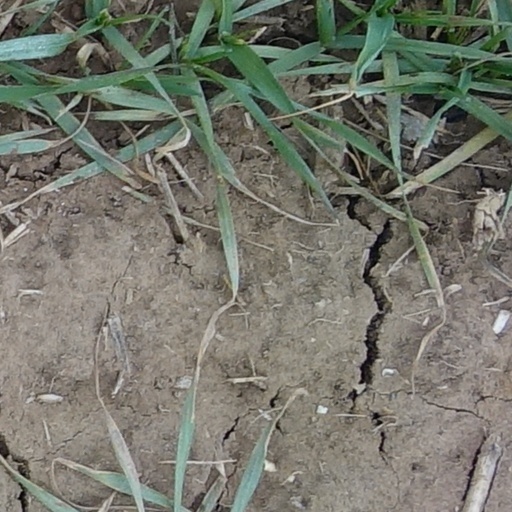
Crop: wheat